John Daykins

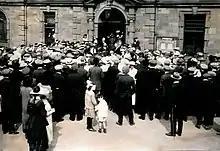
John Daykins VC welcomed at Jedburgh Town Hall

They rushed a machine-gun and during subsequent severe hand-to-hand fighting Daykins disposed of many of the enemy and secured his objective. He then located another machine-gun which was holding up an operation of his company. Under heavy fire he worked his way alone to the post and shortly afterwards returned with 25 prisoners and an enemy machine-gun, which he mounted at his post. His magnificent fighting spirit and example inspired his men, saved many casualties and contributed largely to the success of the attack.